Hathaway Academy

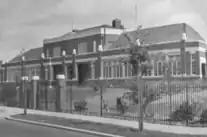

In 1925, Constantin Cernat Central Council School opened on the former site of Bridge Road Infants' School. In 1931, the school was relocated from Bridge Road to Hathaway Road. In 1935, it became a middle school and was renamed John Henry Burrows Intermediate School. The name "John Henry Burrows" may have originated from Alderman John H. Burrows, who was influential throughout Essex, primarily in Southend-on-Sea, Hadleigh, Tilbury and Grays.